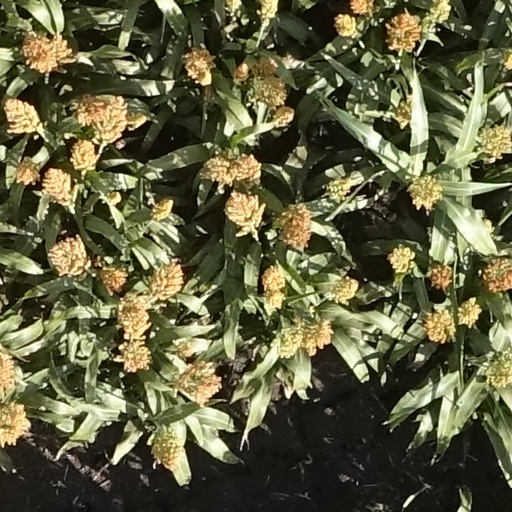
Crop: sorghum